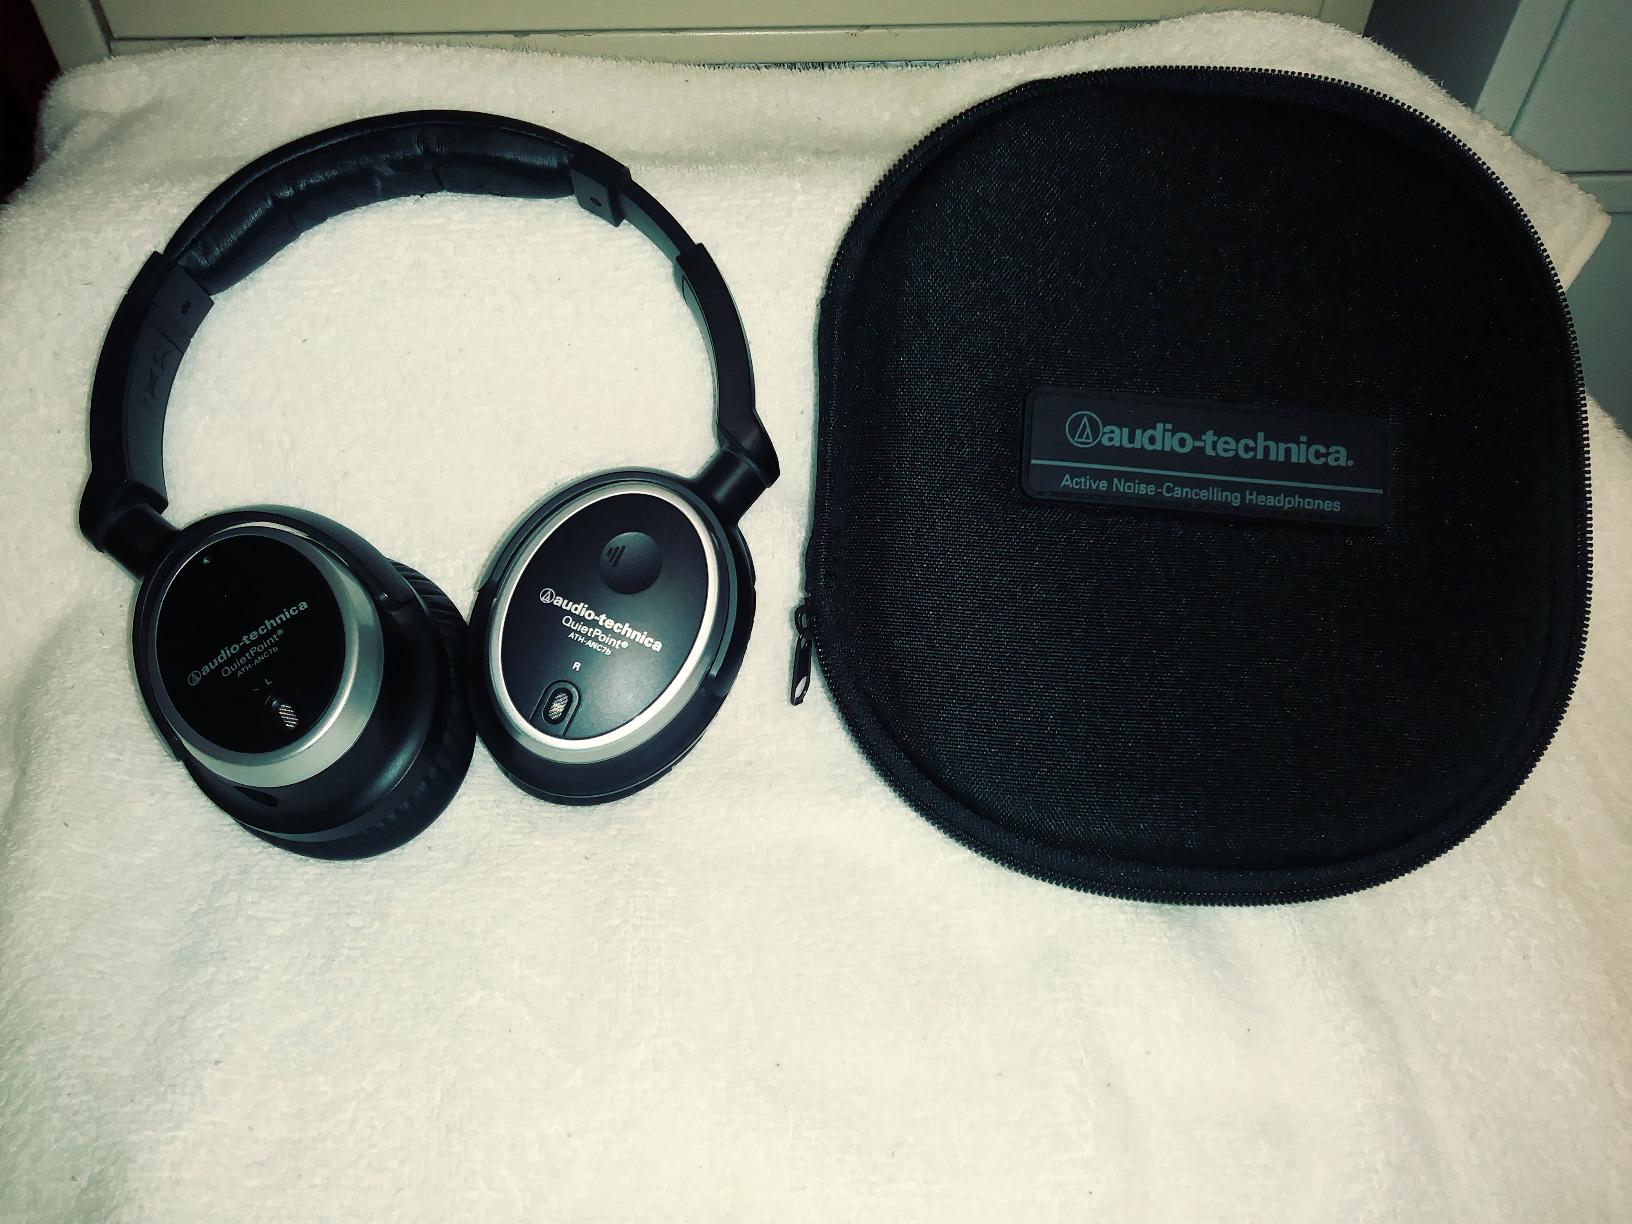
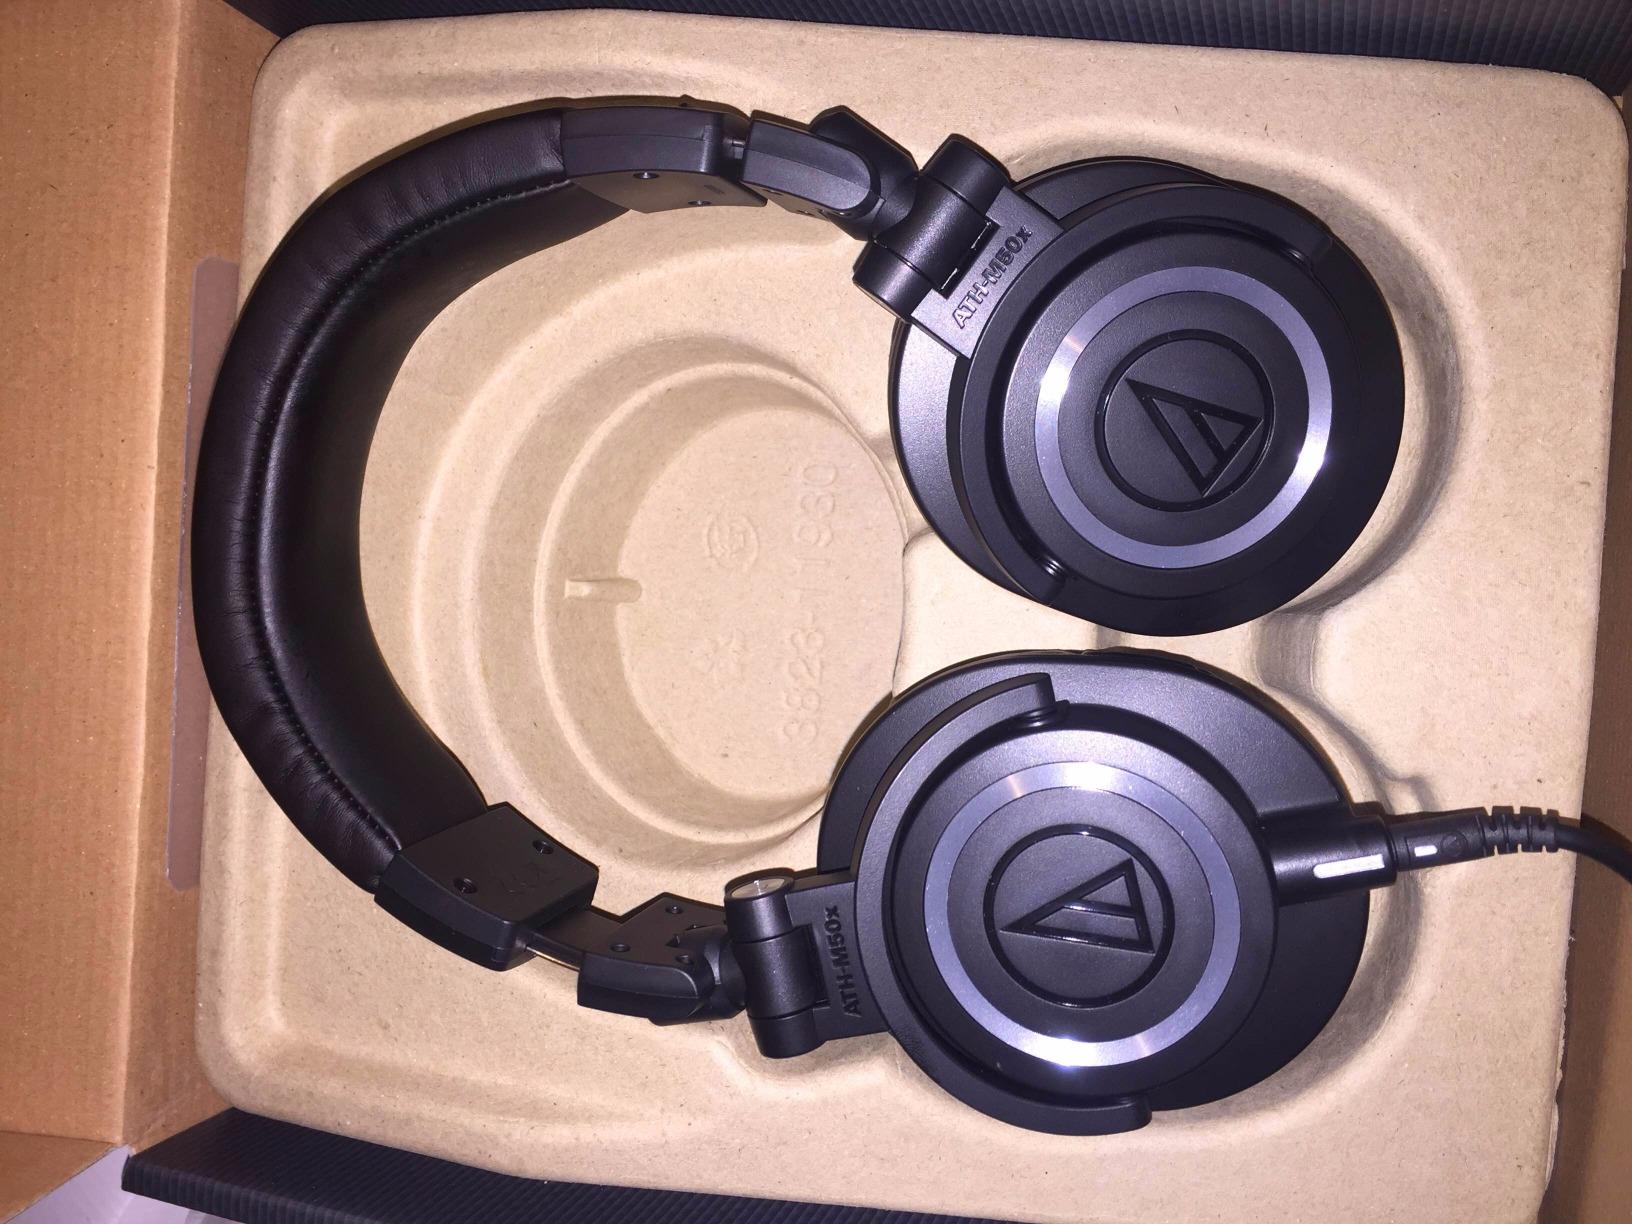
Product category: headphones
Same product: no